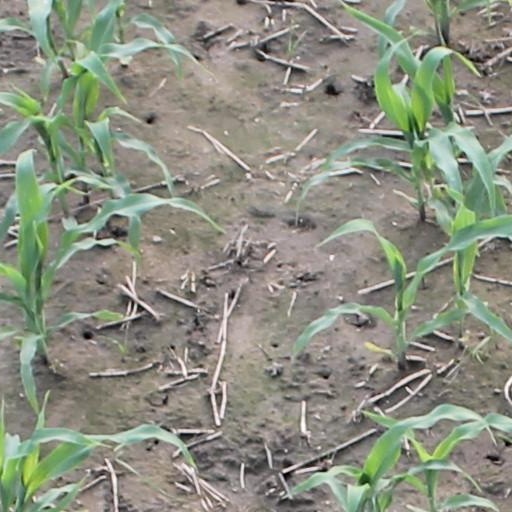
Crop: maize; corn